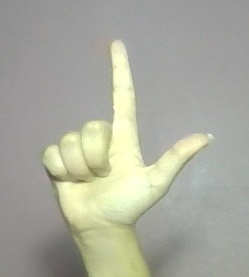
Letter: laam